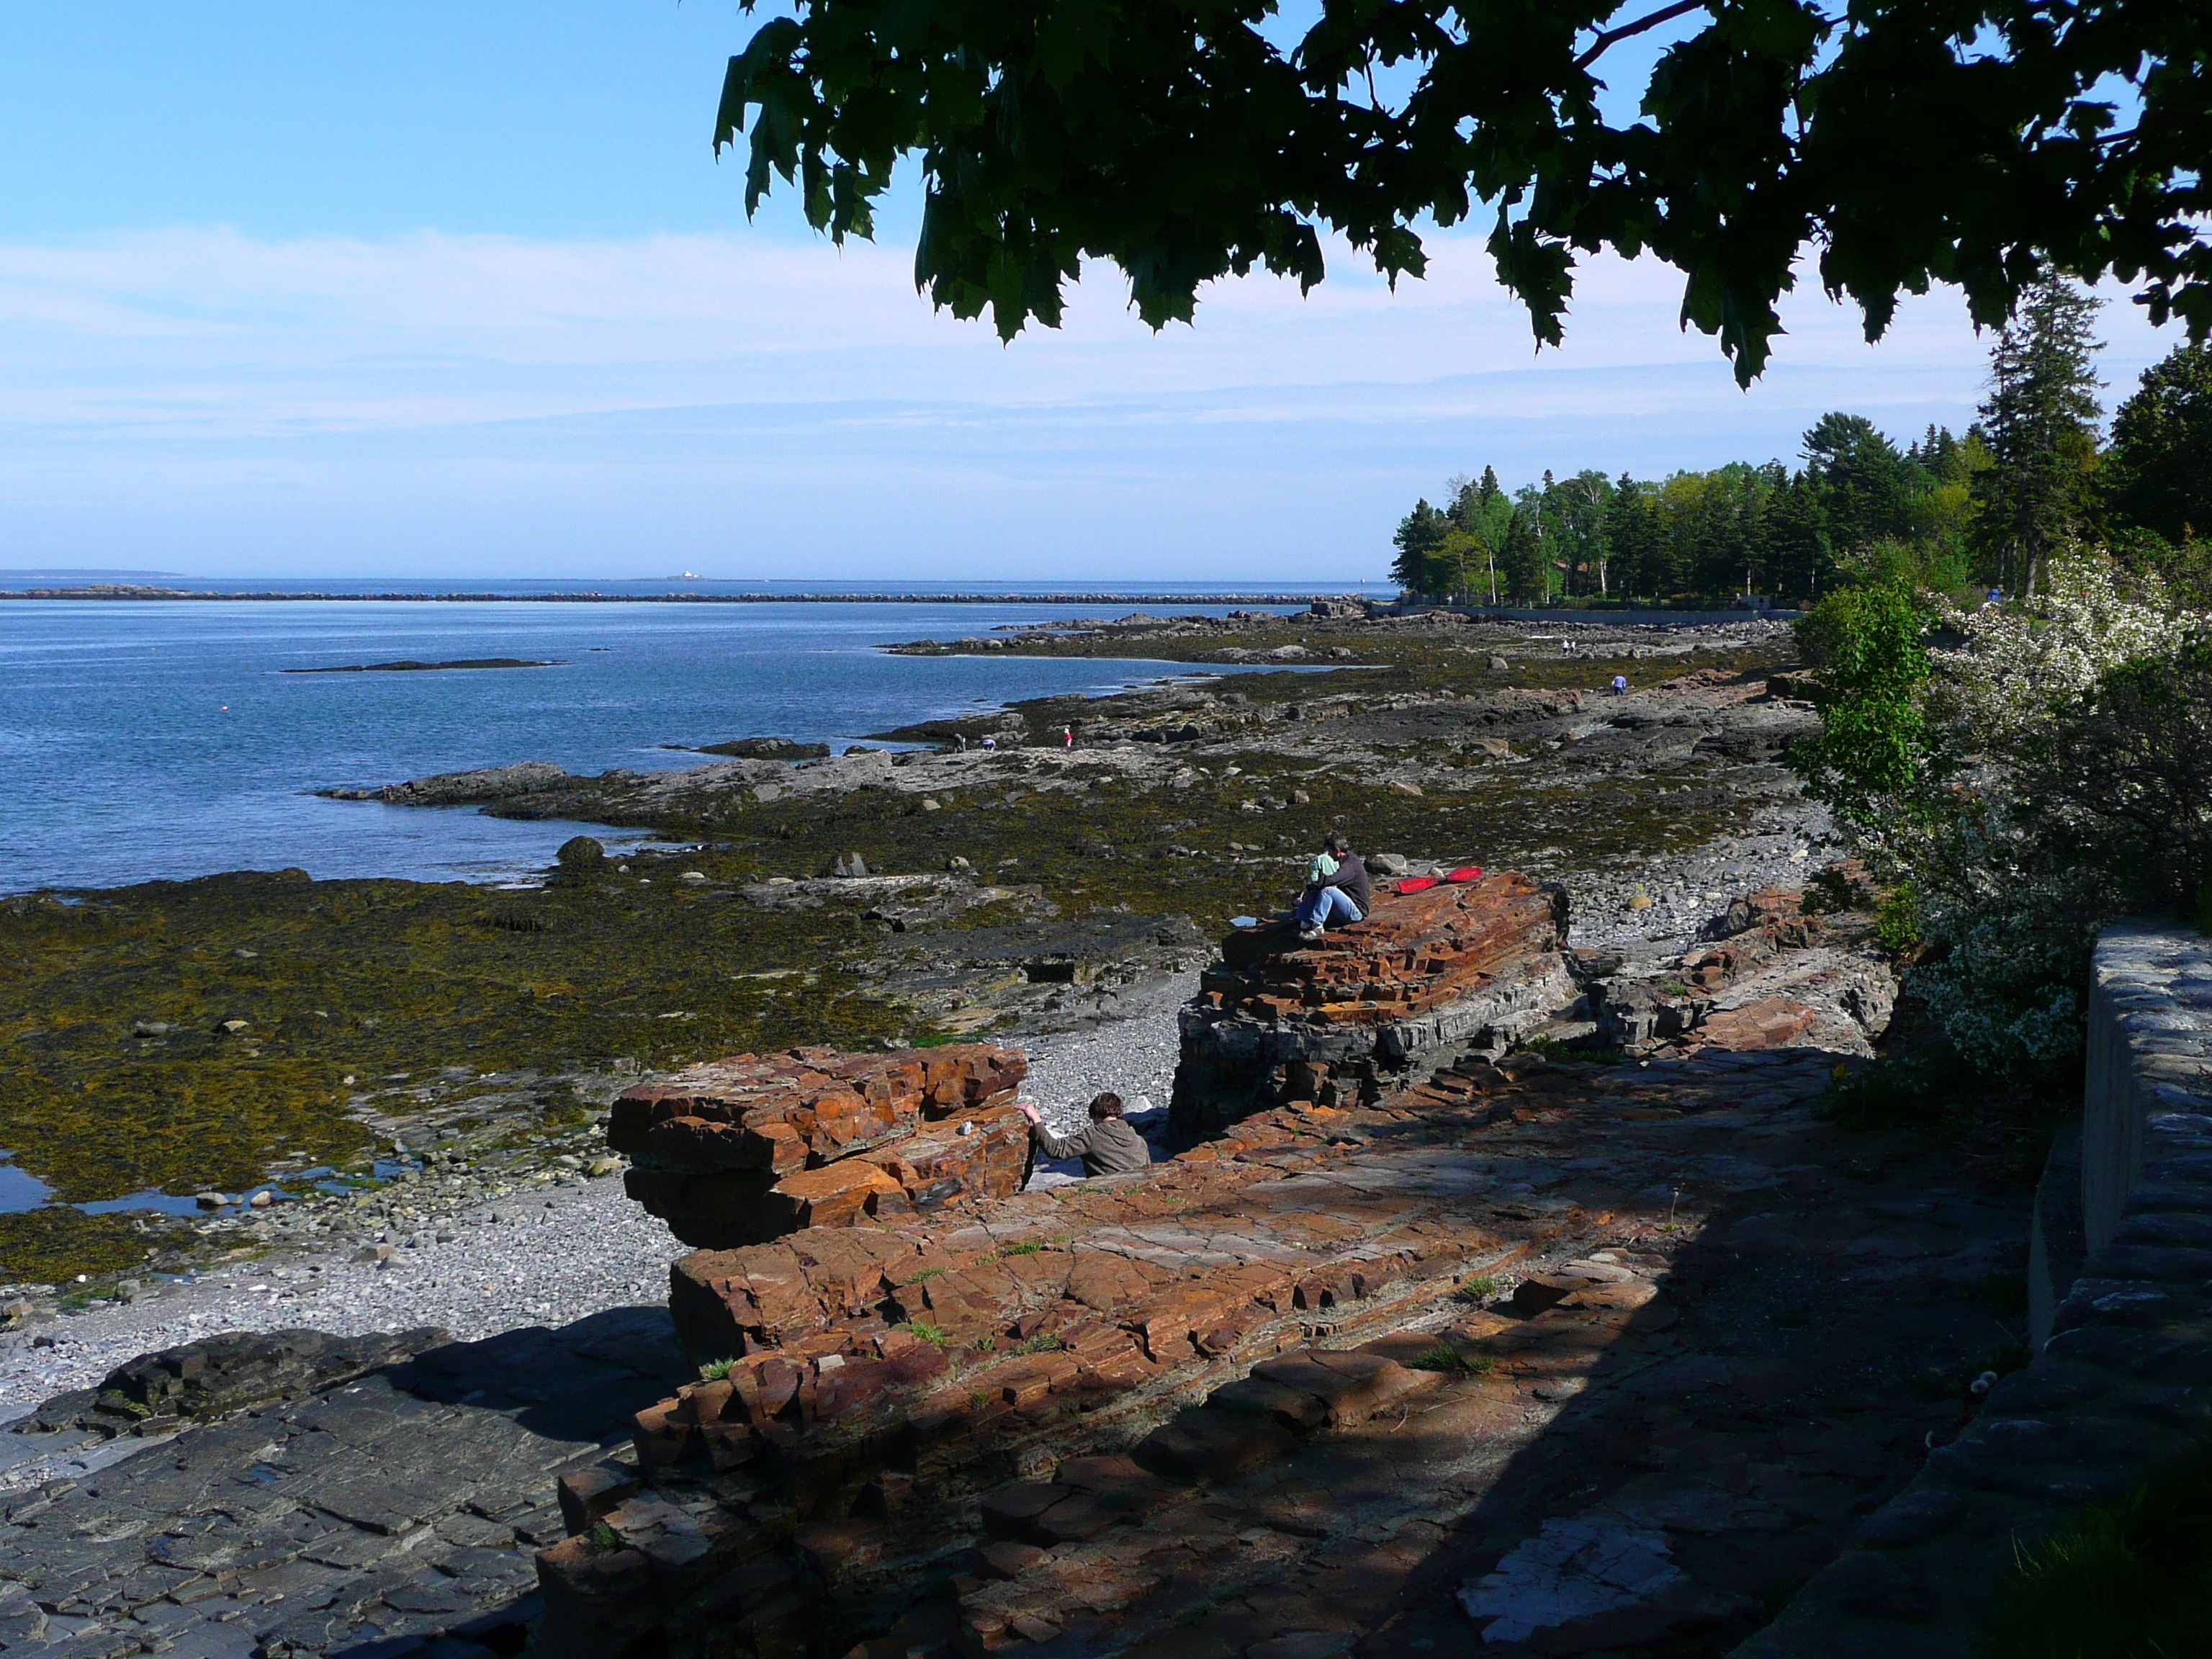
beach, landscape, sea, coast, tree, water, nature, rock, ocean, shore, coastal, vacation, coastline, shoreline, cliff, cove, seascape, bay, terrain, material, body of water, rocks, landform, acadia national park